F.T. Island

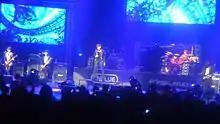
F.T. Island performing during their Stand Up concert at Nokia Theatre L.A. Live, March 9, 2012

On April 20, 2011, F.T. Island released their seventh Japanese single "Satisfaction". The single debuted at number two on the Oricon weekly singles charts, becoming the band's highest-charting single in the country. Their title song "Satisfaction" was also selected to be the ending theme song of Fuji Television's anime Toriko.